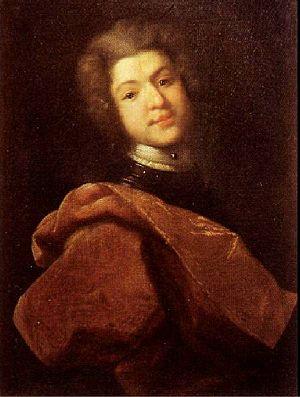
Baron Sergueï Grigorievitch Stroganov, en alphabet cyrillique : Барон Сергей Григорьевич Строганов né en 1707 à Moscou, décédé le 30 septembre 1756. Chambellan, lieutenant-général, grand collectionneur de tableaux, il fit construire le fameux palais Stroganov à Saint-Pétersbourg.
Grigori Dmitrievitch Stroganov, né en 1656, décédé le 21 novembre 1715. Propriétaire, financier et homme politique russe, il est l'un des représentants d'une vieille famille de la noblesse russe, les Stroganov.